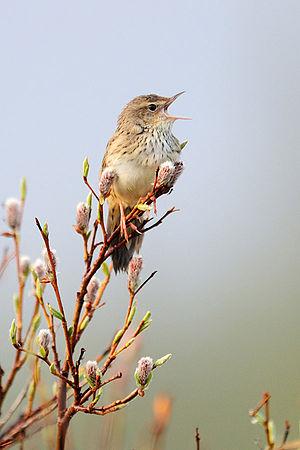
La Locustelle lancéolée est une espèce de passereaux de la famille des Locustellidae, quelquefois encore classée dans celle des Sylviidae.